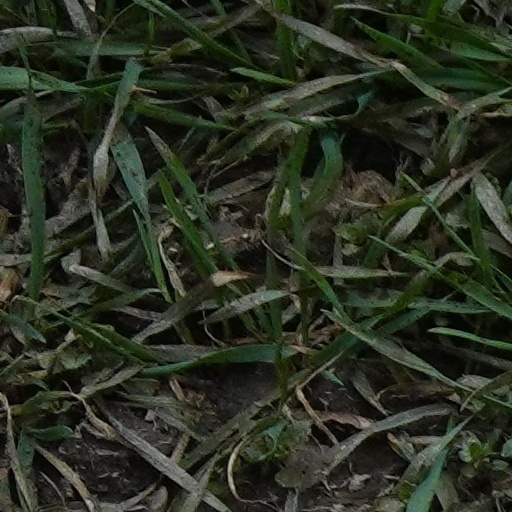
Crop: wheat